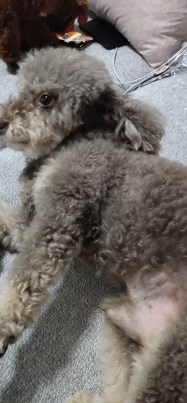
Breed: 7449-n000128-teddy